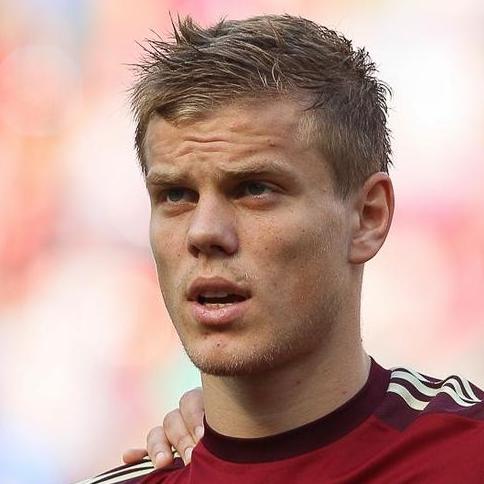
Age: 22